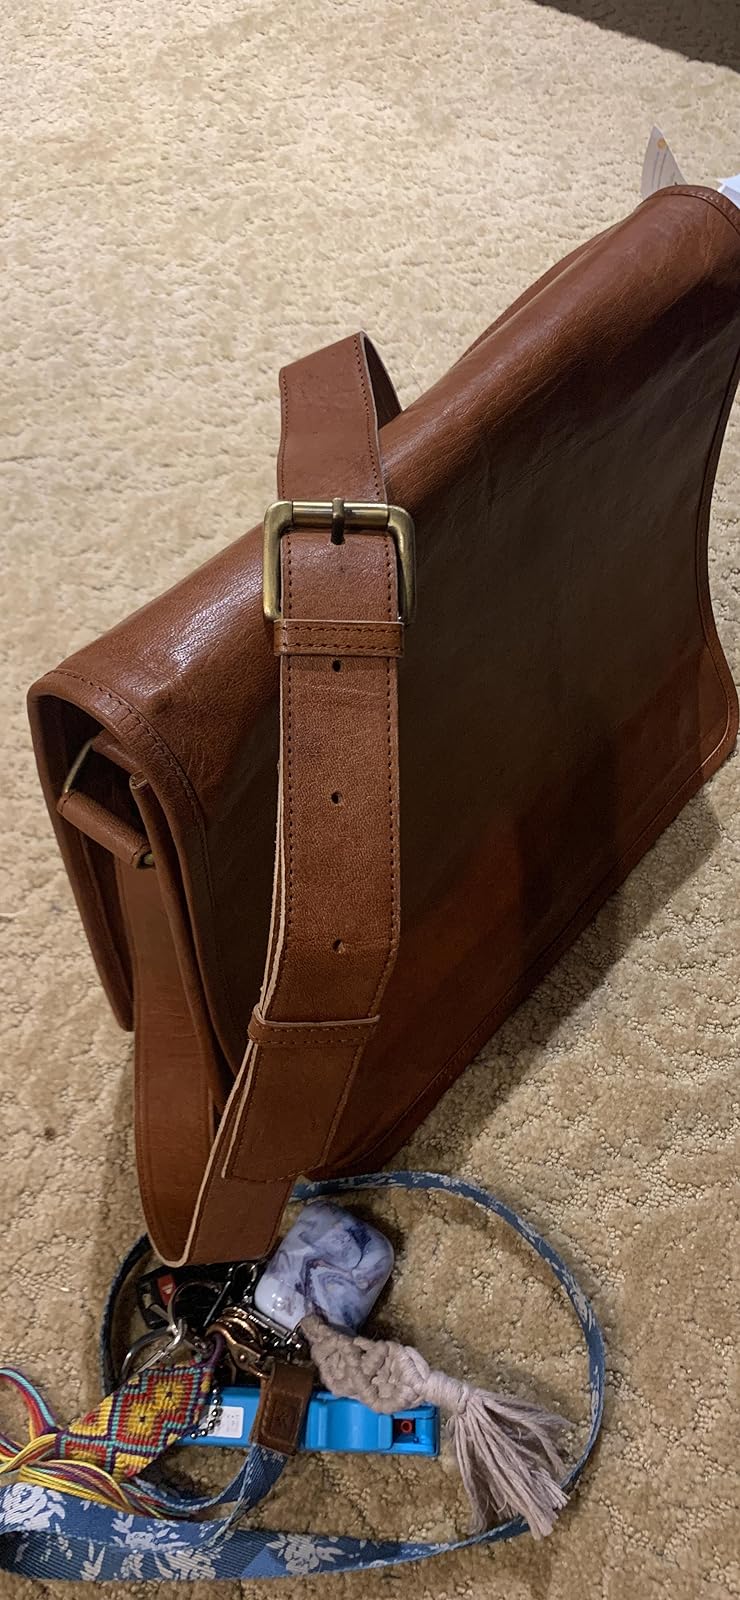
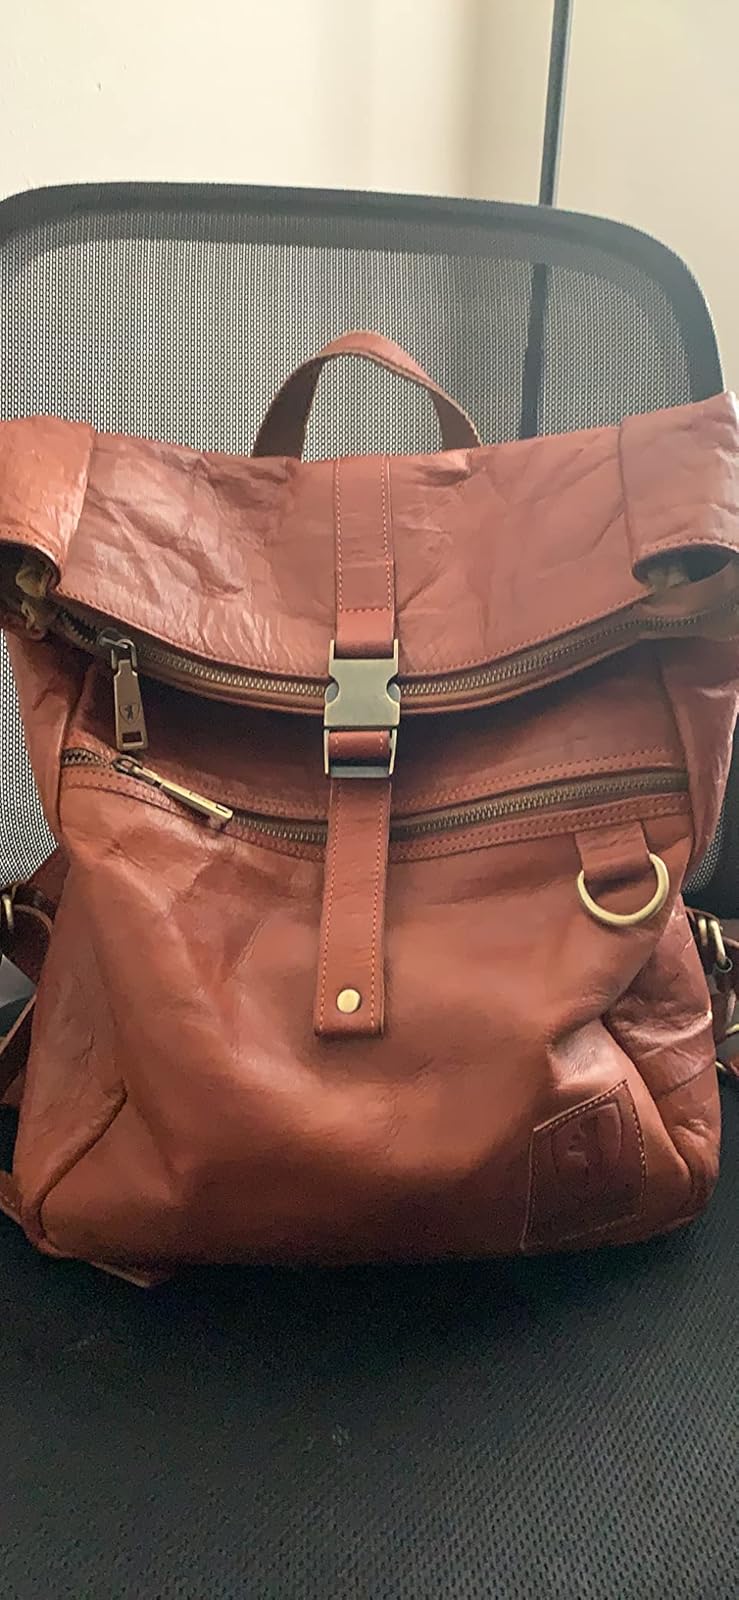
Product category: bag
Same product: no